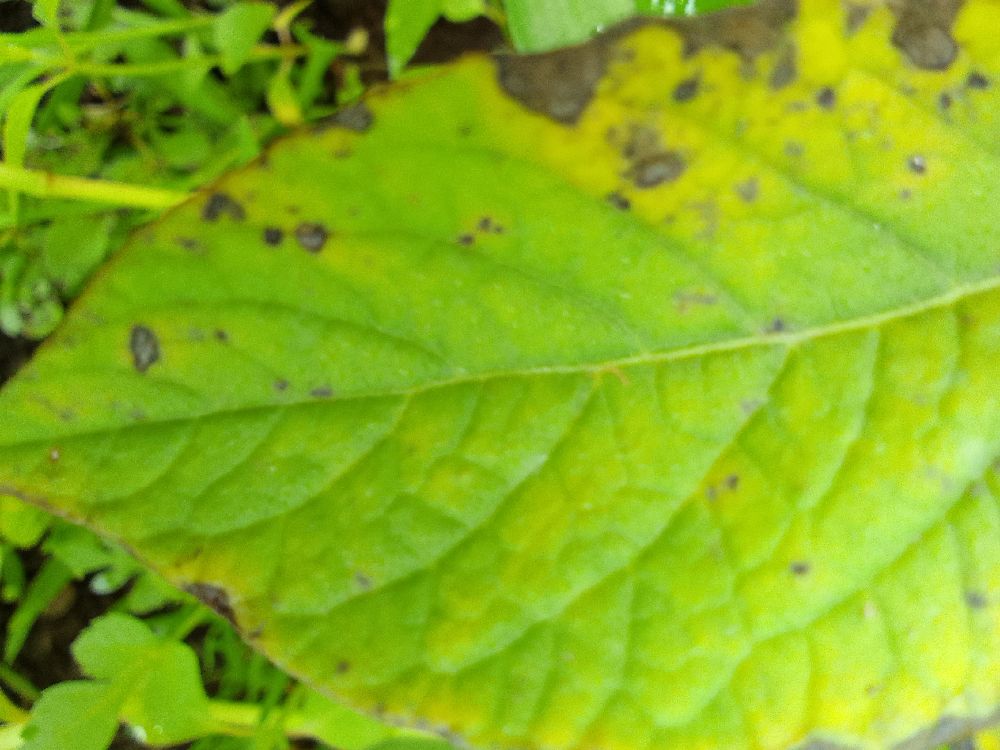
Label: Early blight